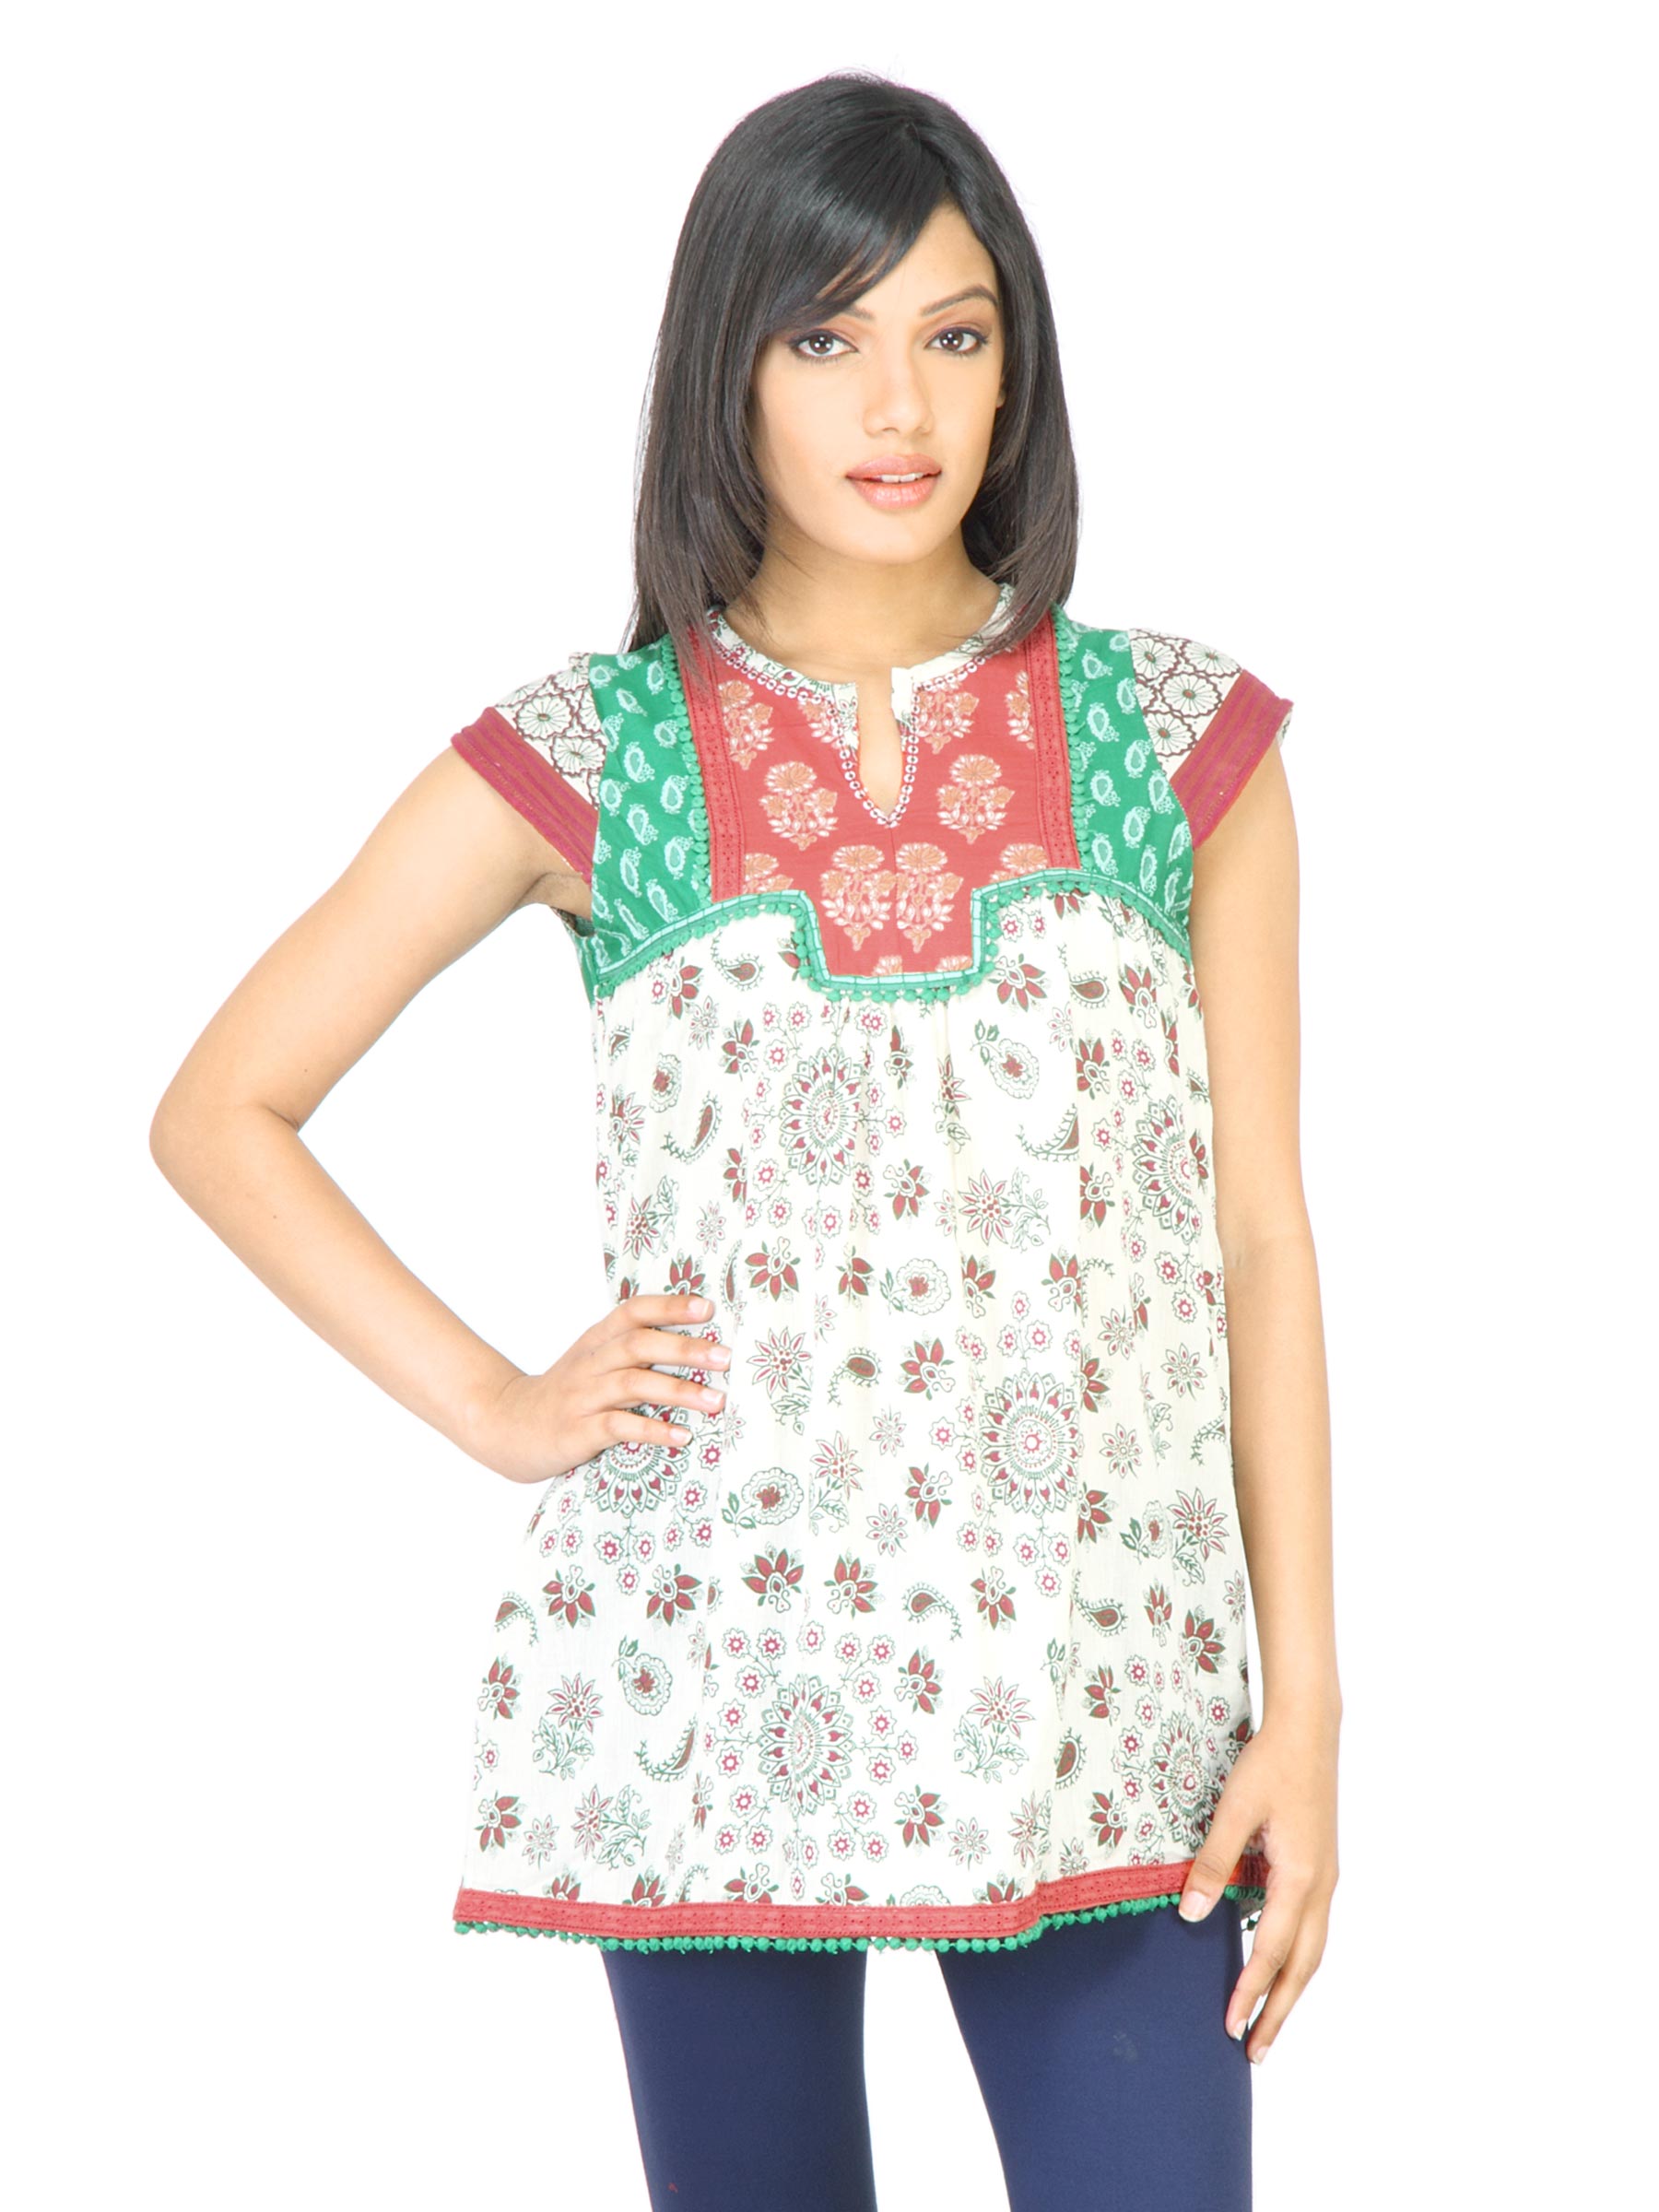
BIBA OUTLET Women Printed Off White Kurti
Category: Apparel / Topwear / Kurtis
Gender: Women
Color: Off White
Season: Fall 2011
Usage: Ethnic